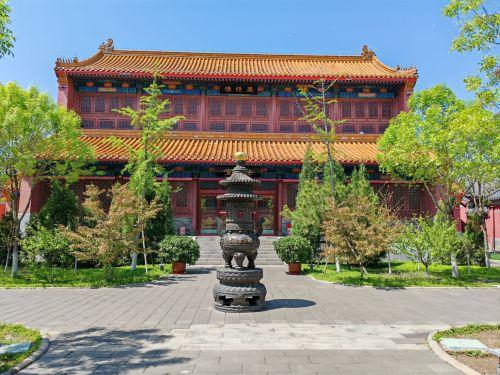
地标名称：潮音寺
所在城市：天津市·滨海新区